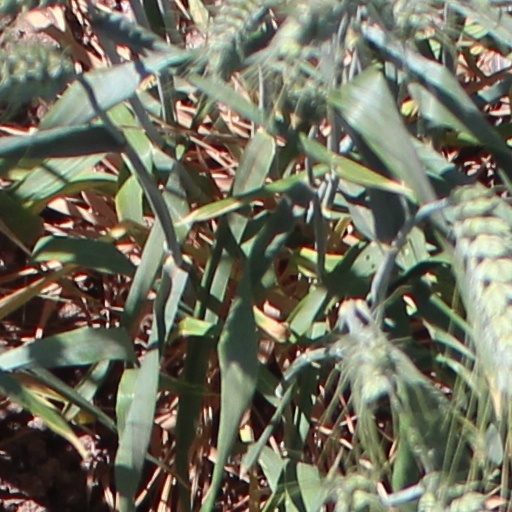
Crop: wheat